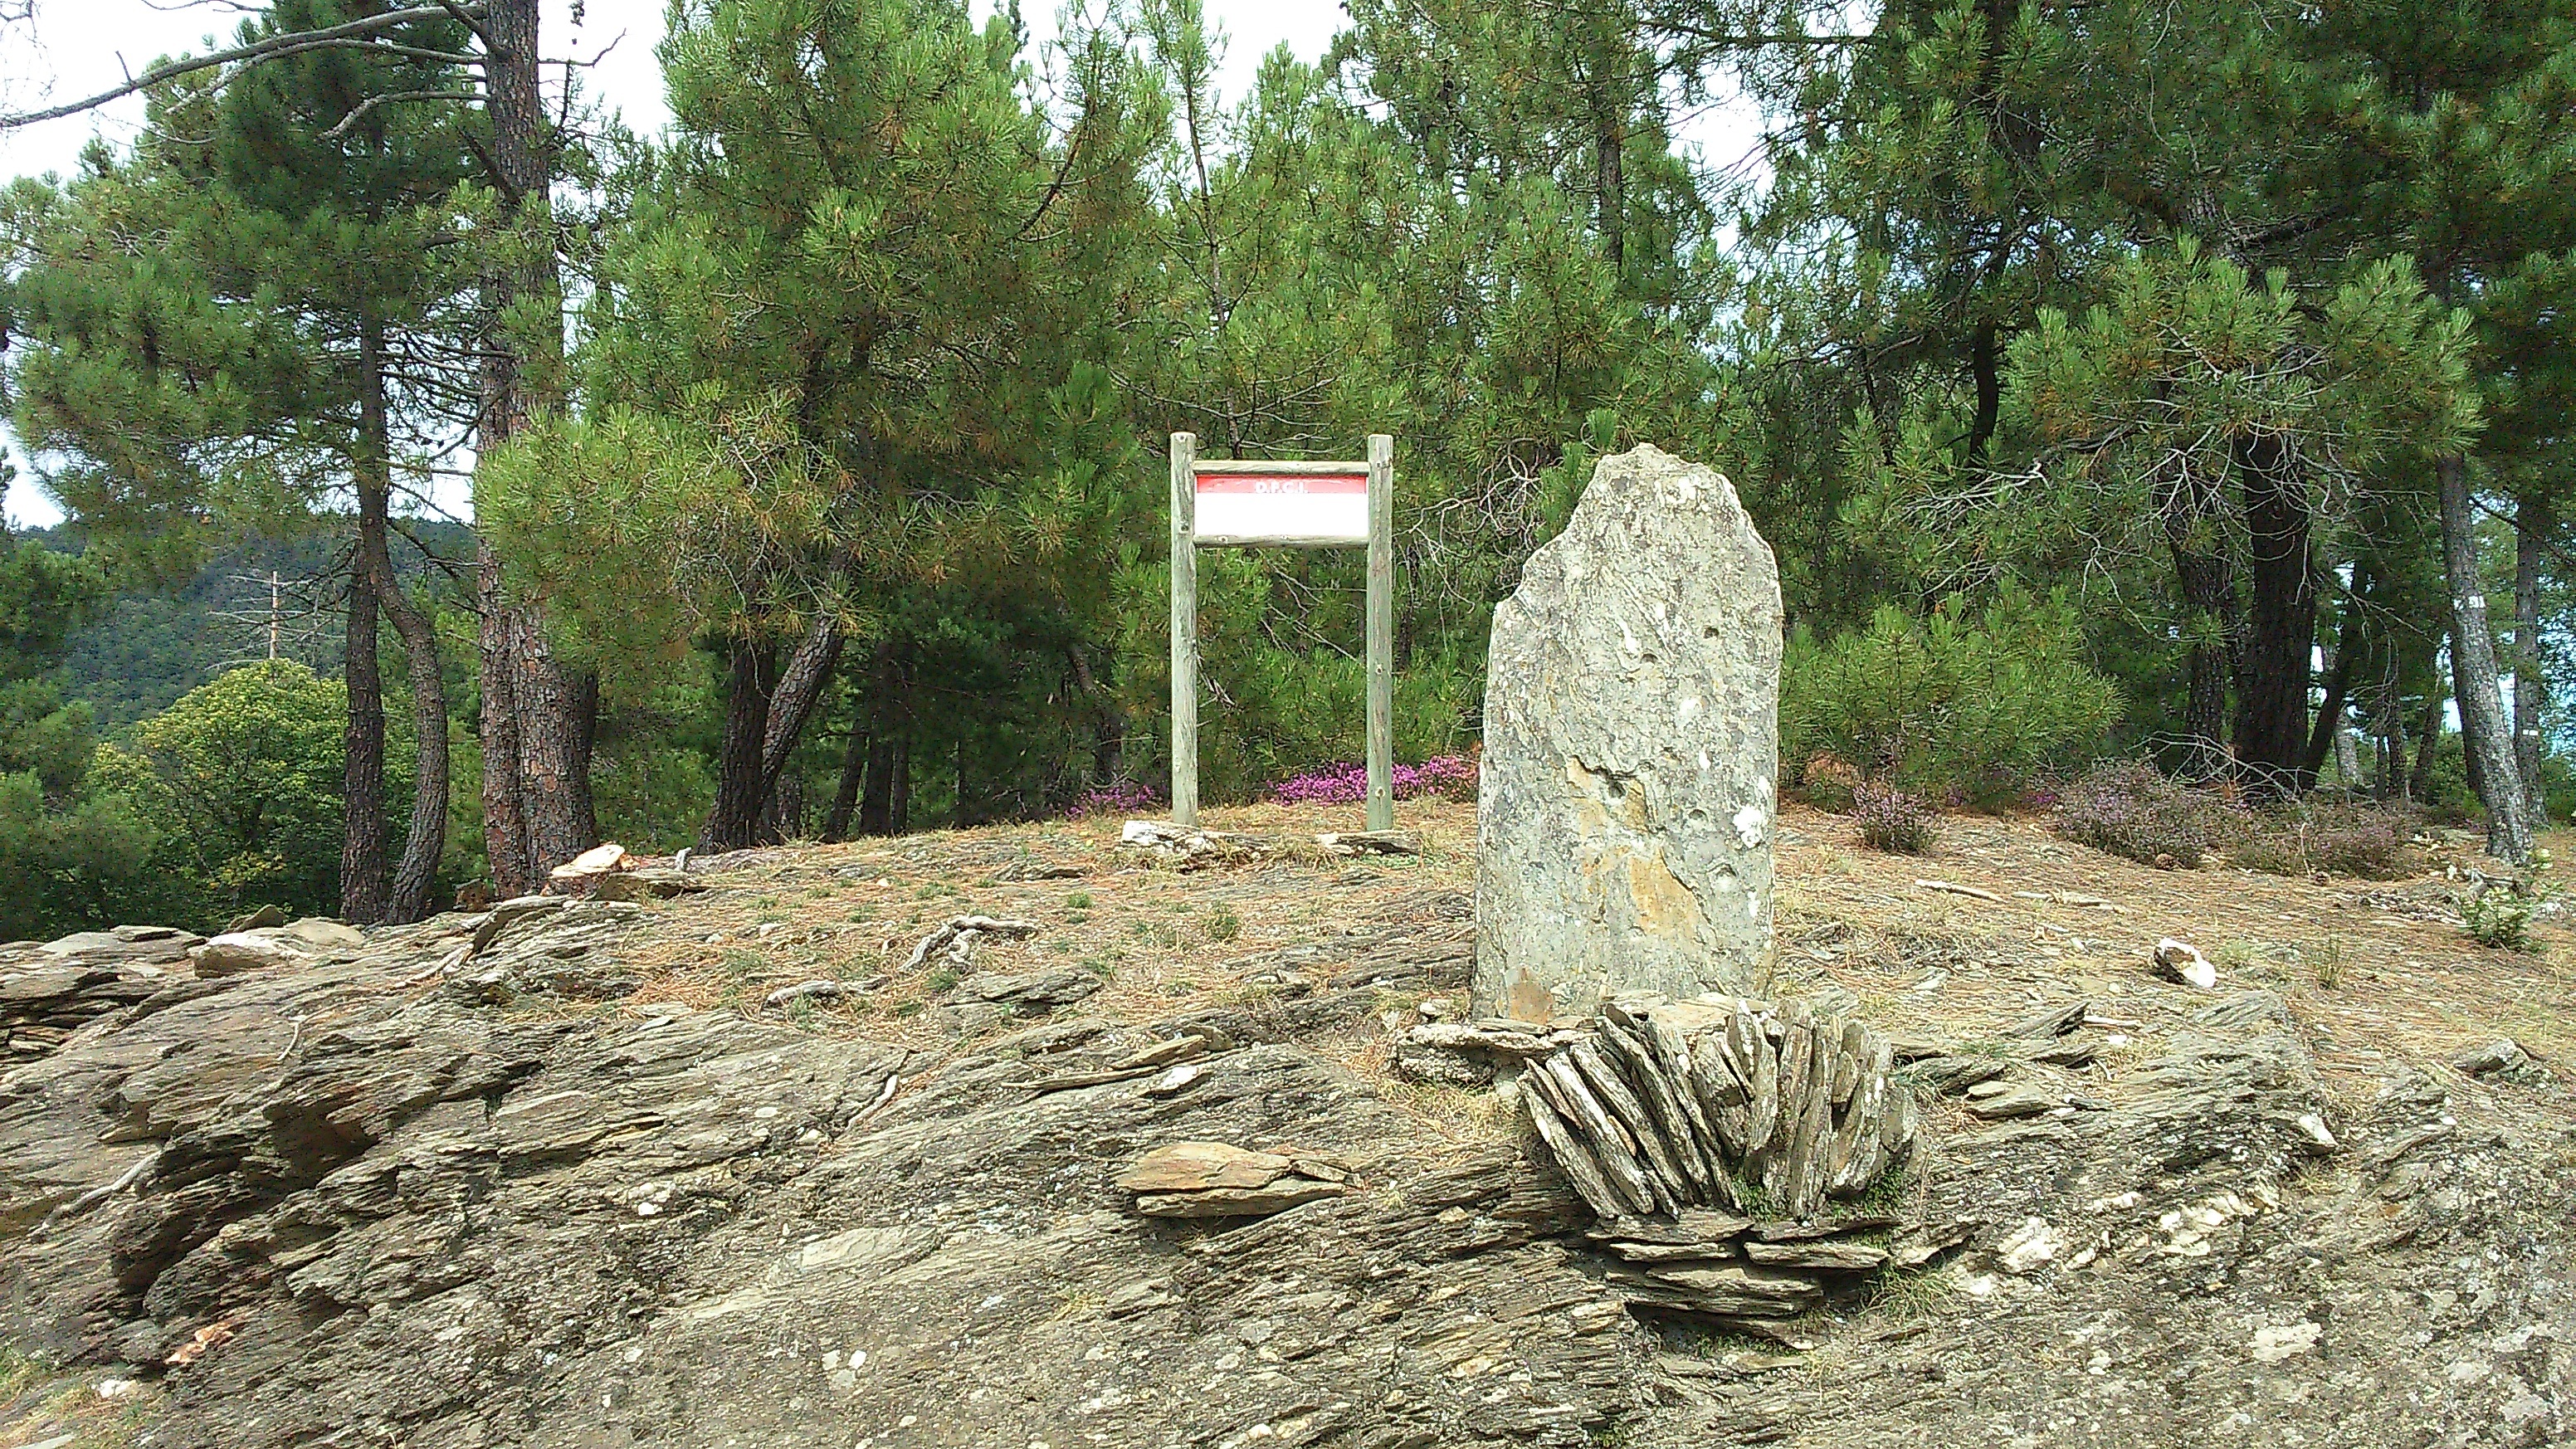
tree, nature, mountain, trail, hill, market, landscapes, woodland, cevennes, drag, geological phenomenon